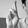
ASL letter: R